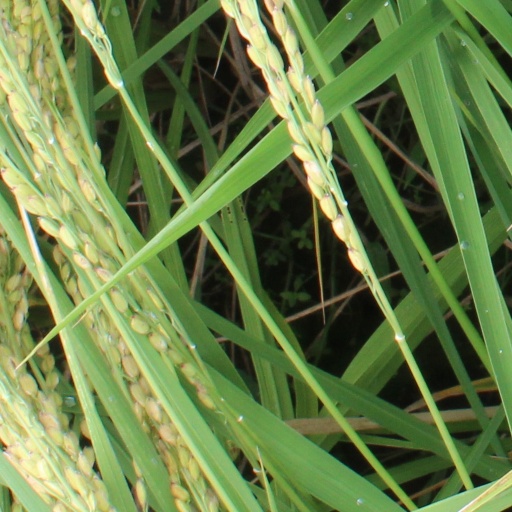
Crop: rice